Answer in natural language. Considering the relative positions, where is blue framed coastal marine wall decor (highlighted by a red box) with respect to framed landscape painting with airship (highlighted by a blue box)? Choose between the following options: left or right
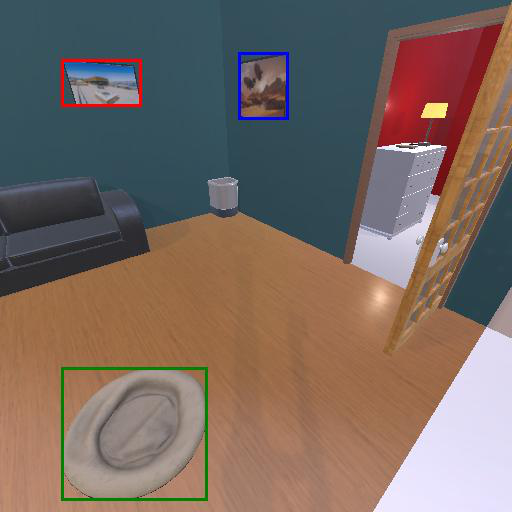
<answer>left</answer>